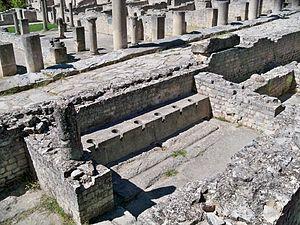
Site archéologique La Villasse à Vaison La Romaine (84) This building is indexed in the Base Mérimée, a database of architectural heritage maintained by the French Ministry of Culture,
Les latrines sont un endroit aménagé de telle sorte qu'un être humain puisse s'y soulager de ses déjections corporelles, notamment par la défécation. Par rapport à une toilette, les latrines possèdent une technologie moindre. Les latrines sont le mode d'assainissement de base le plus utilisé dans le monde. Le but d'une latrine est à la fois d'assurer la santé de ses usagers en contenant ou en évacuant les excréments, et de protéger l'environnement.